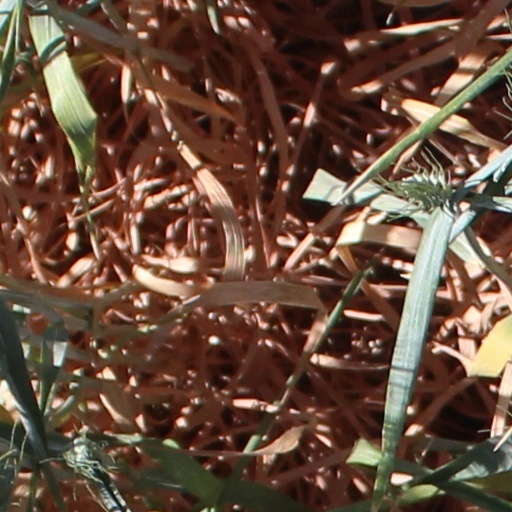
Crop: wheat